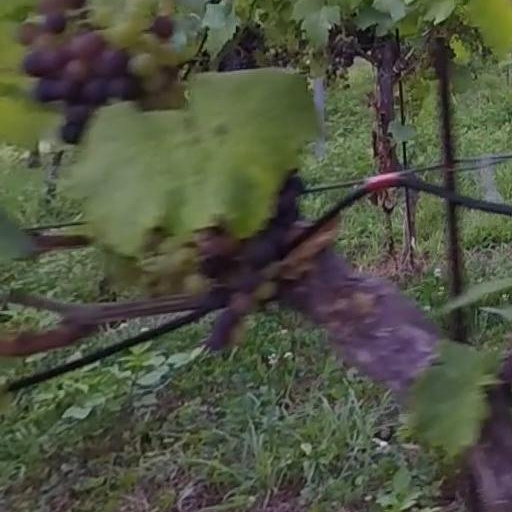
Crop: grape